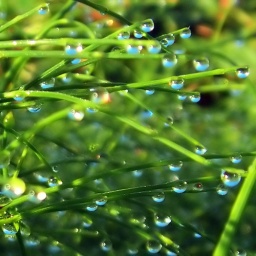
many droplets in the grass catch the blue sky in refracted light